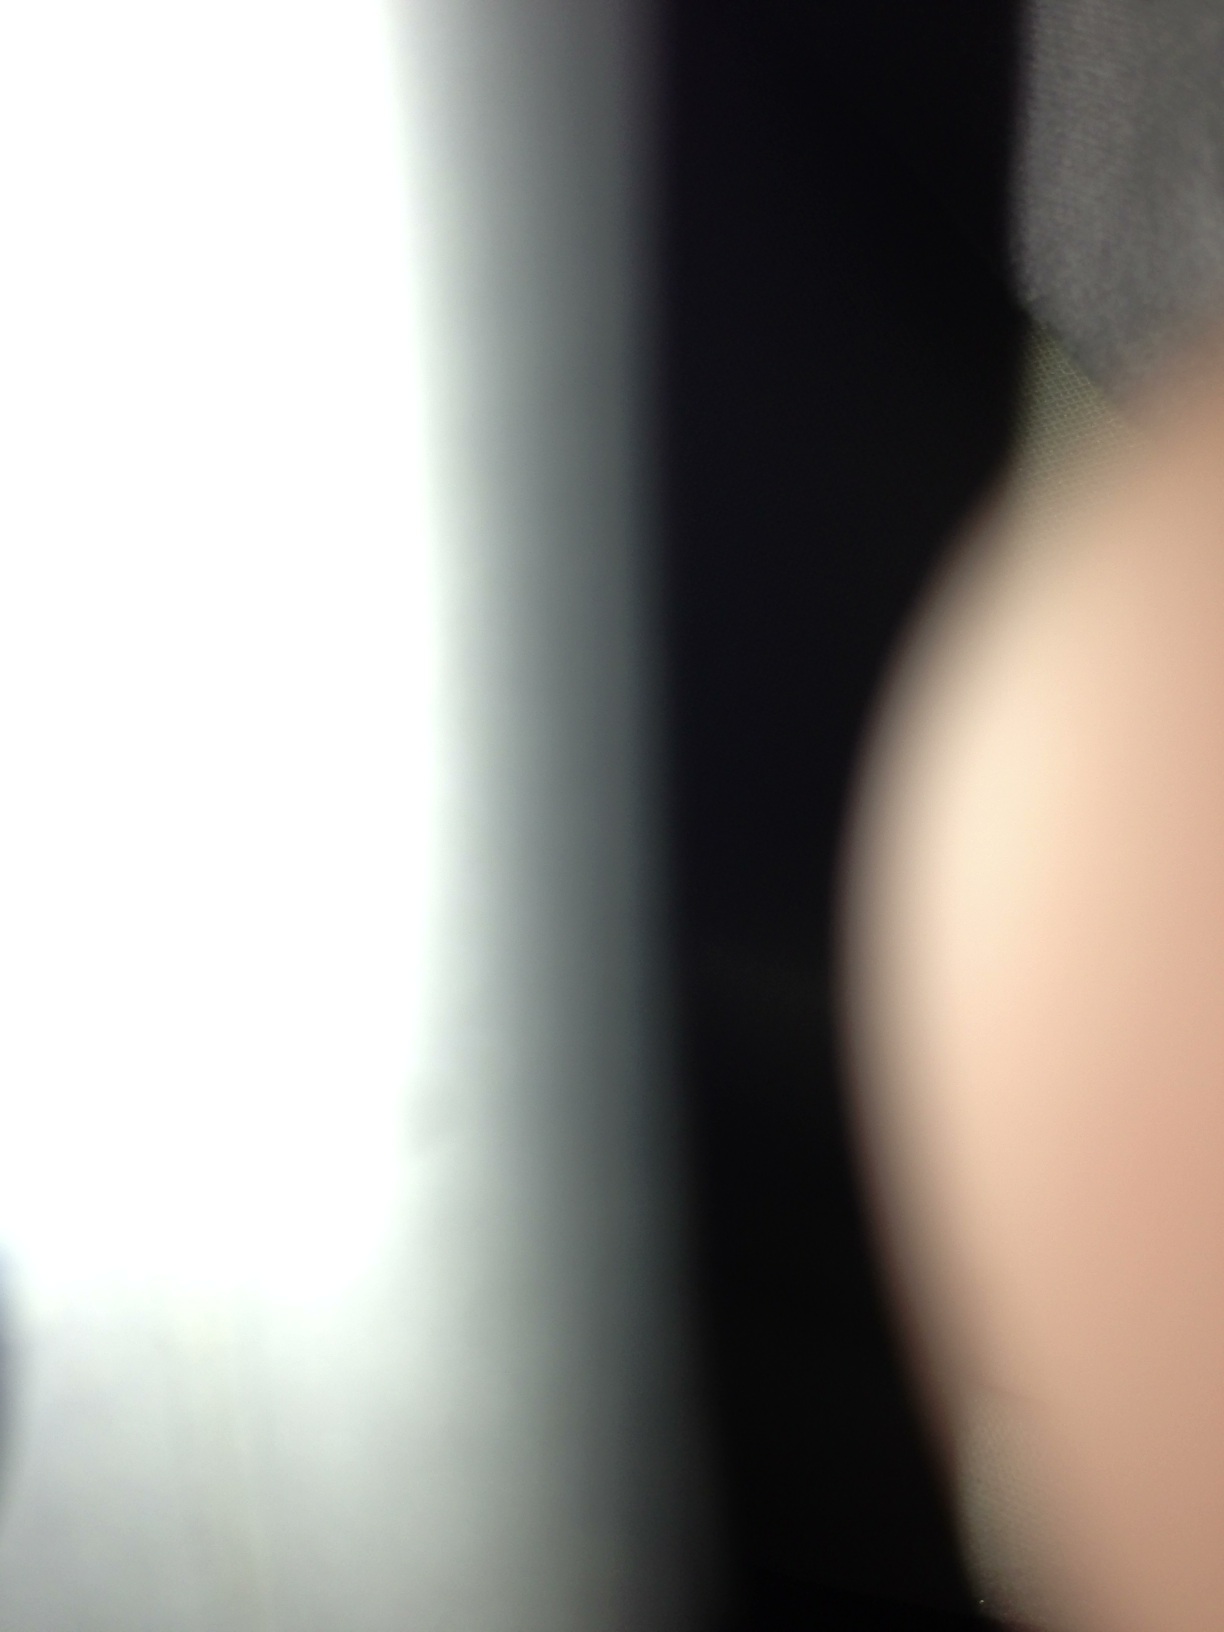Question: what is this i am holding?
Answer: unanswerable